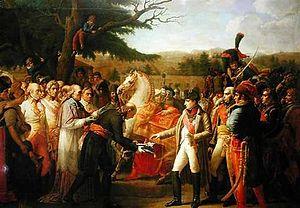
Napoléon reçoit les clés de Vienne à Schönbrunn, le 13 novembre 1805 Italiano: Napoleone riceve la resa di Vienna il 13 novembre 1805